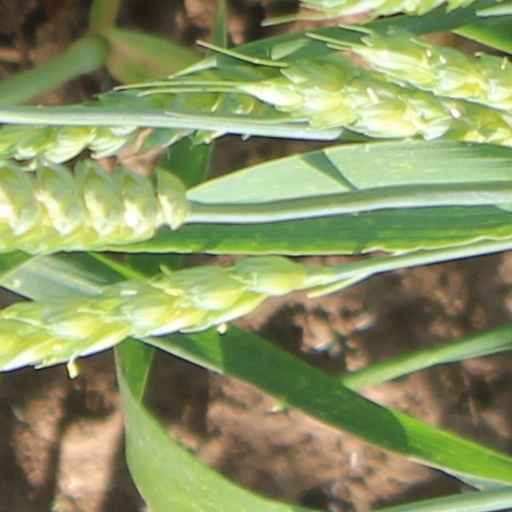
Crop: wheat